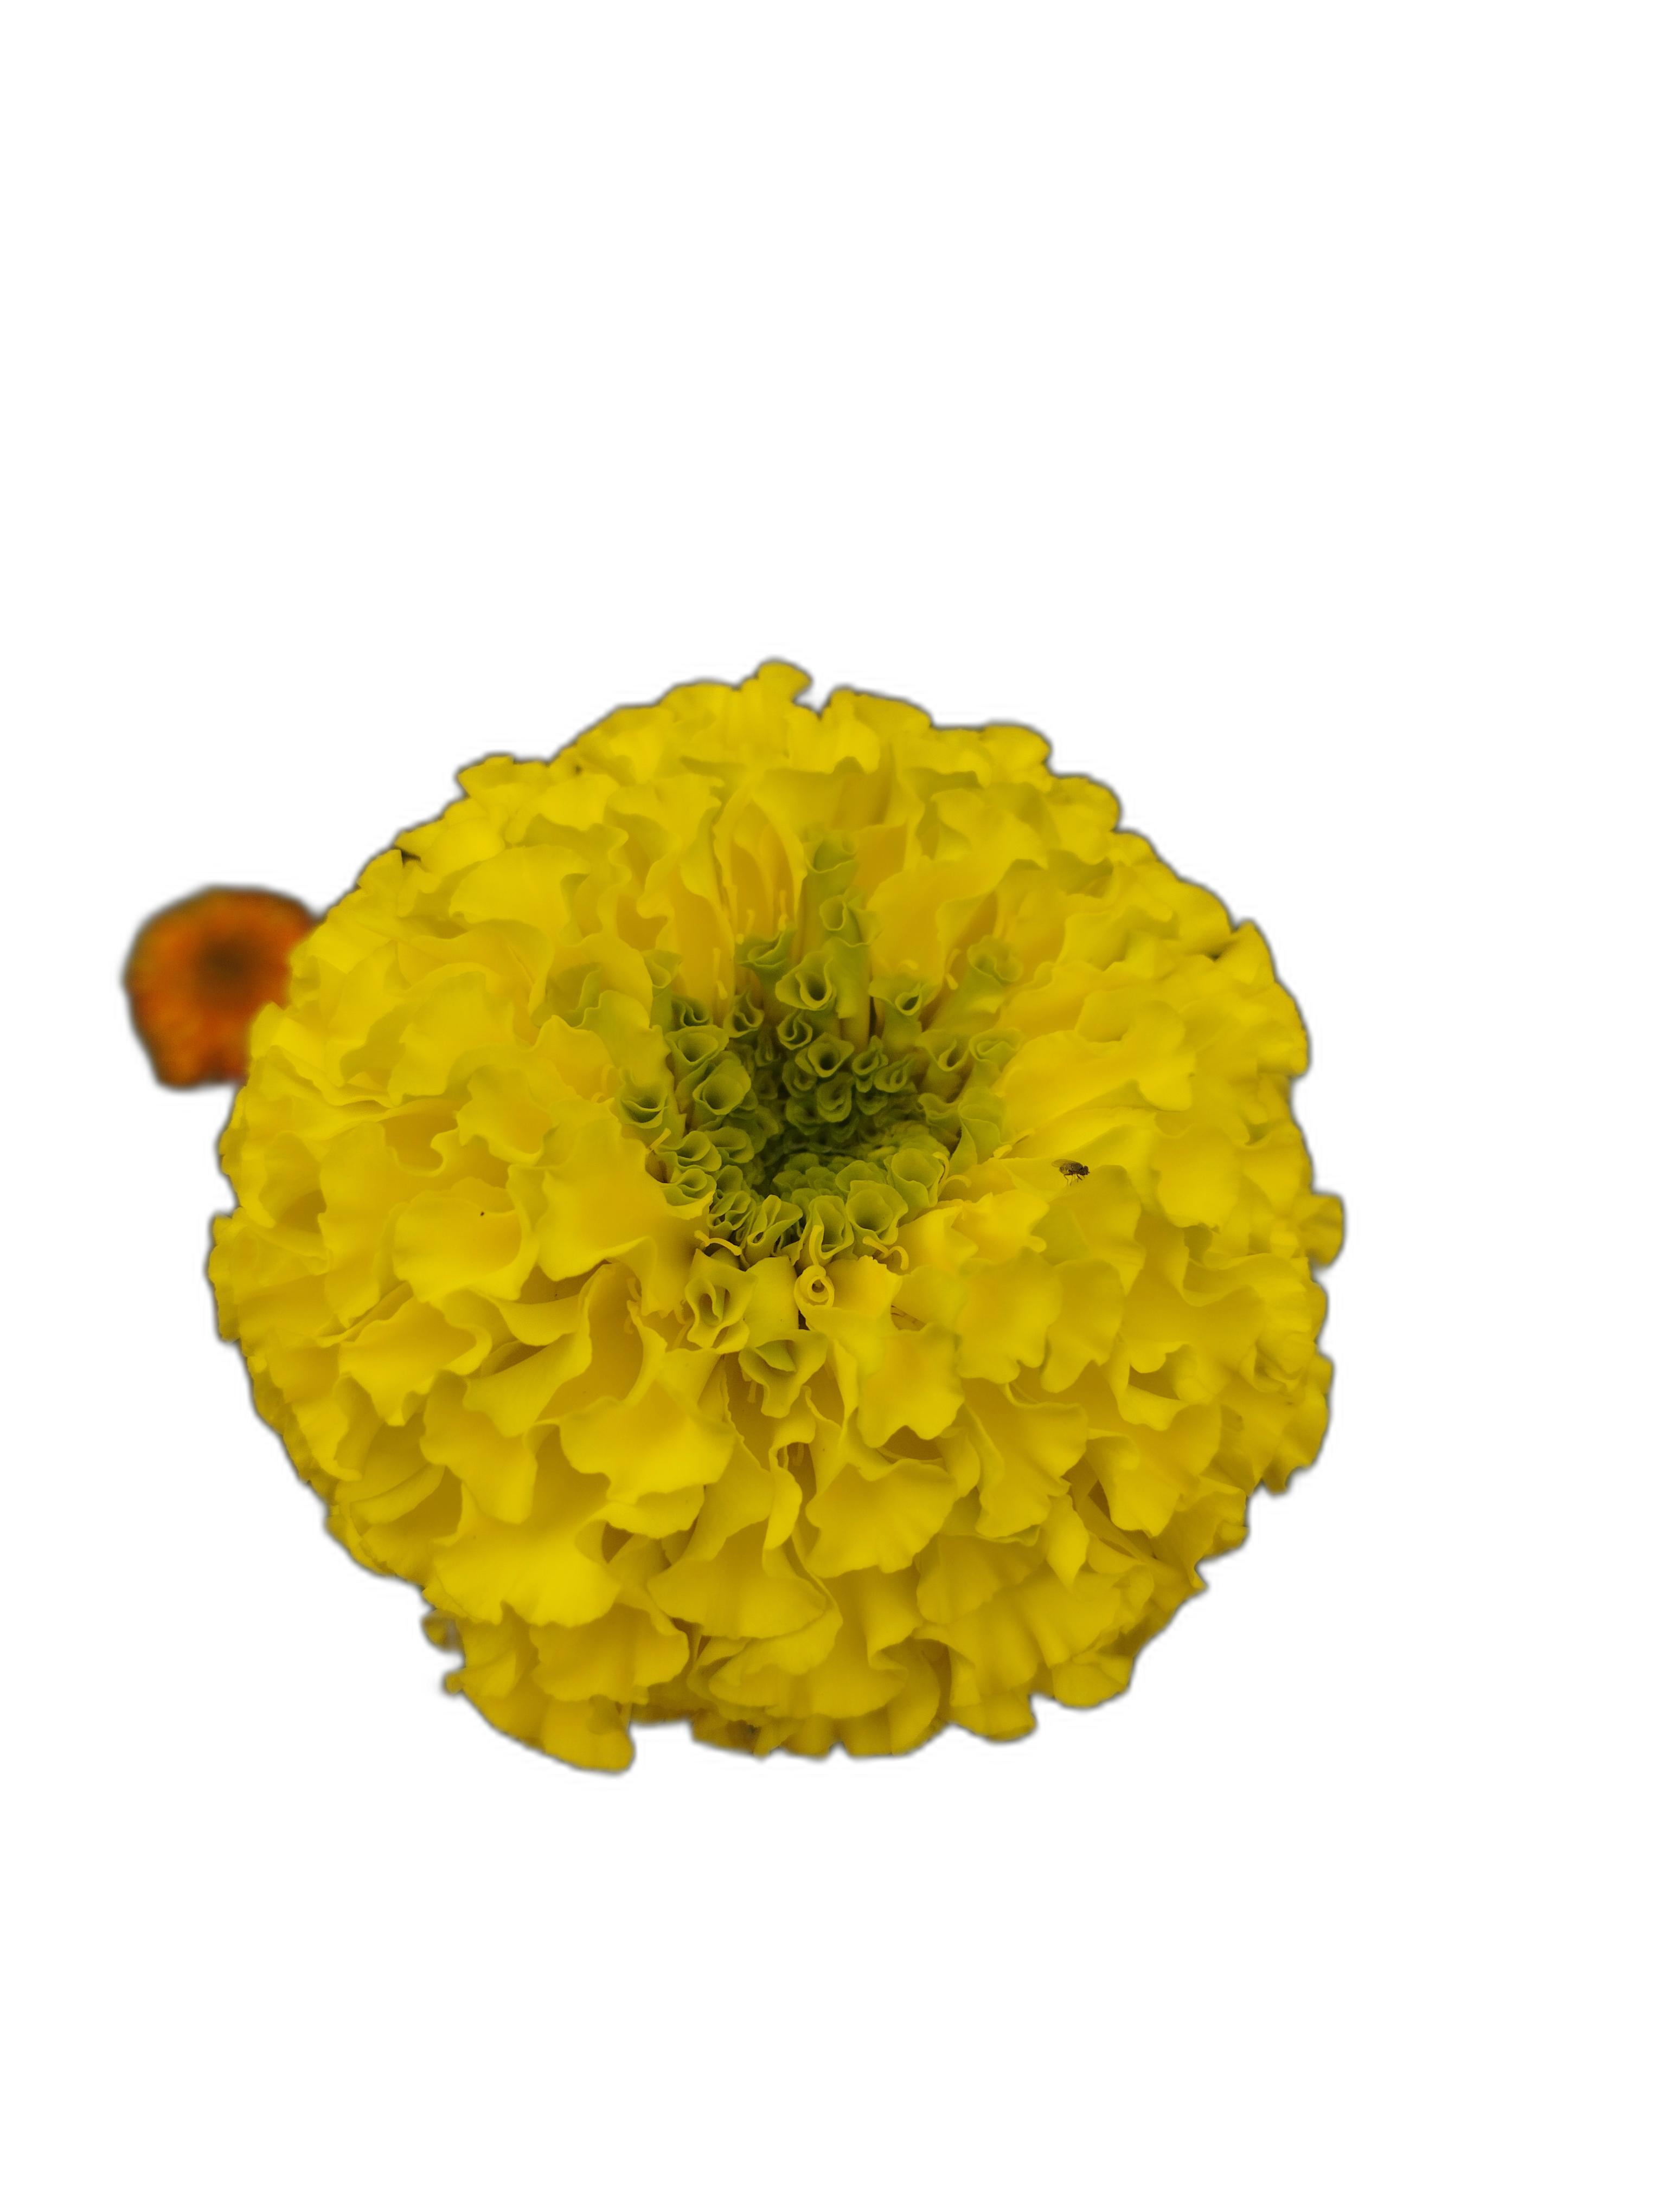
Label: Marigold